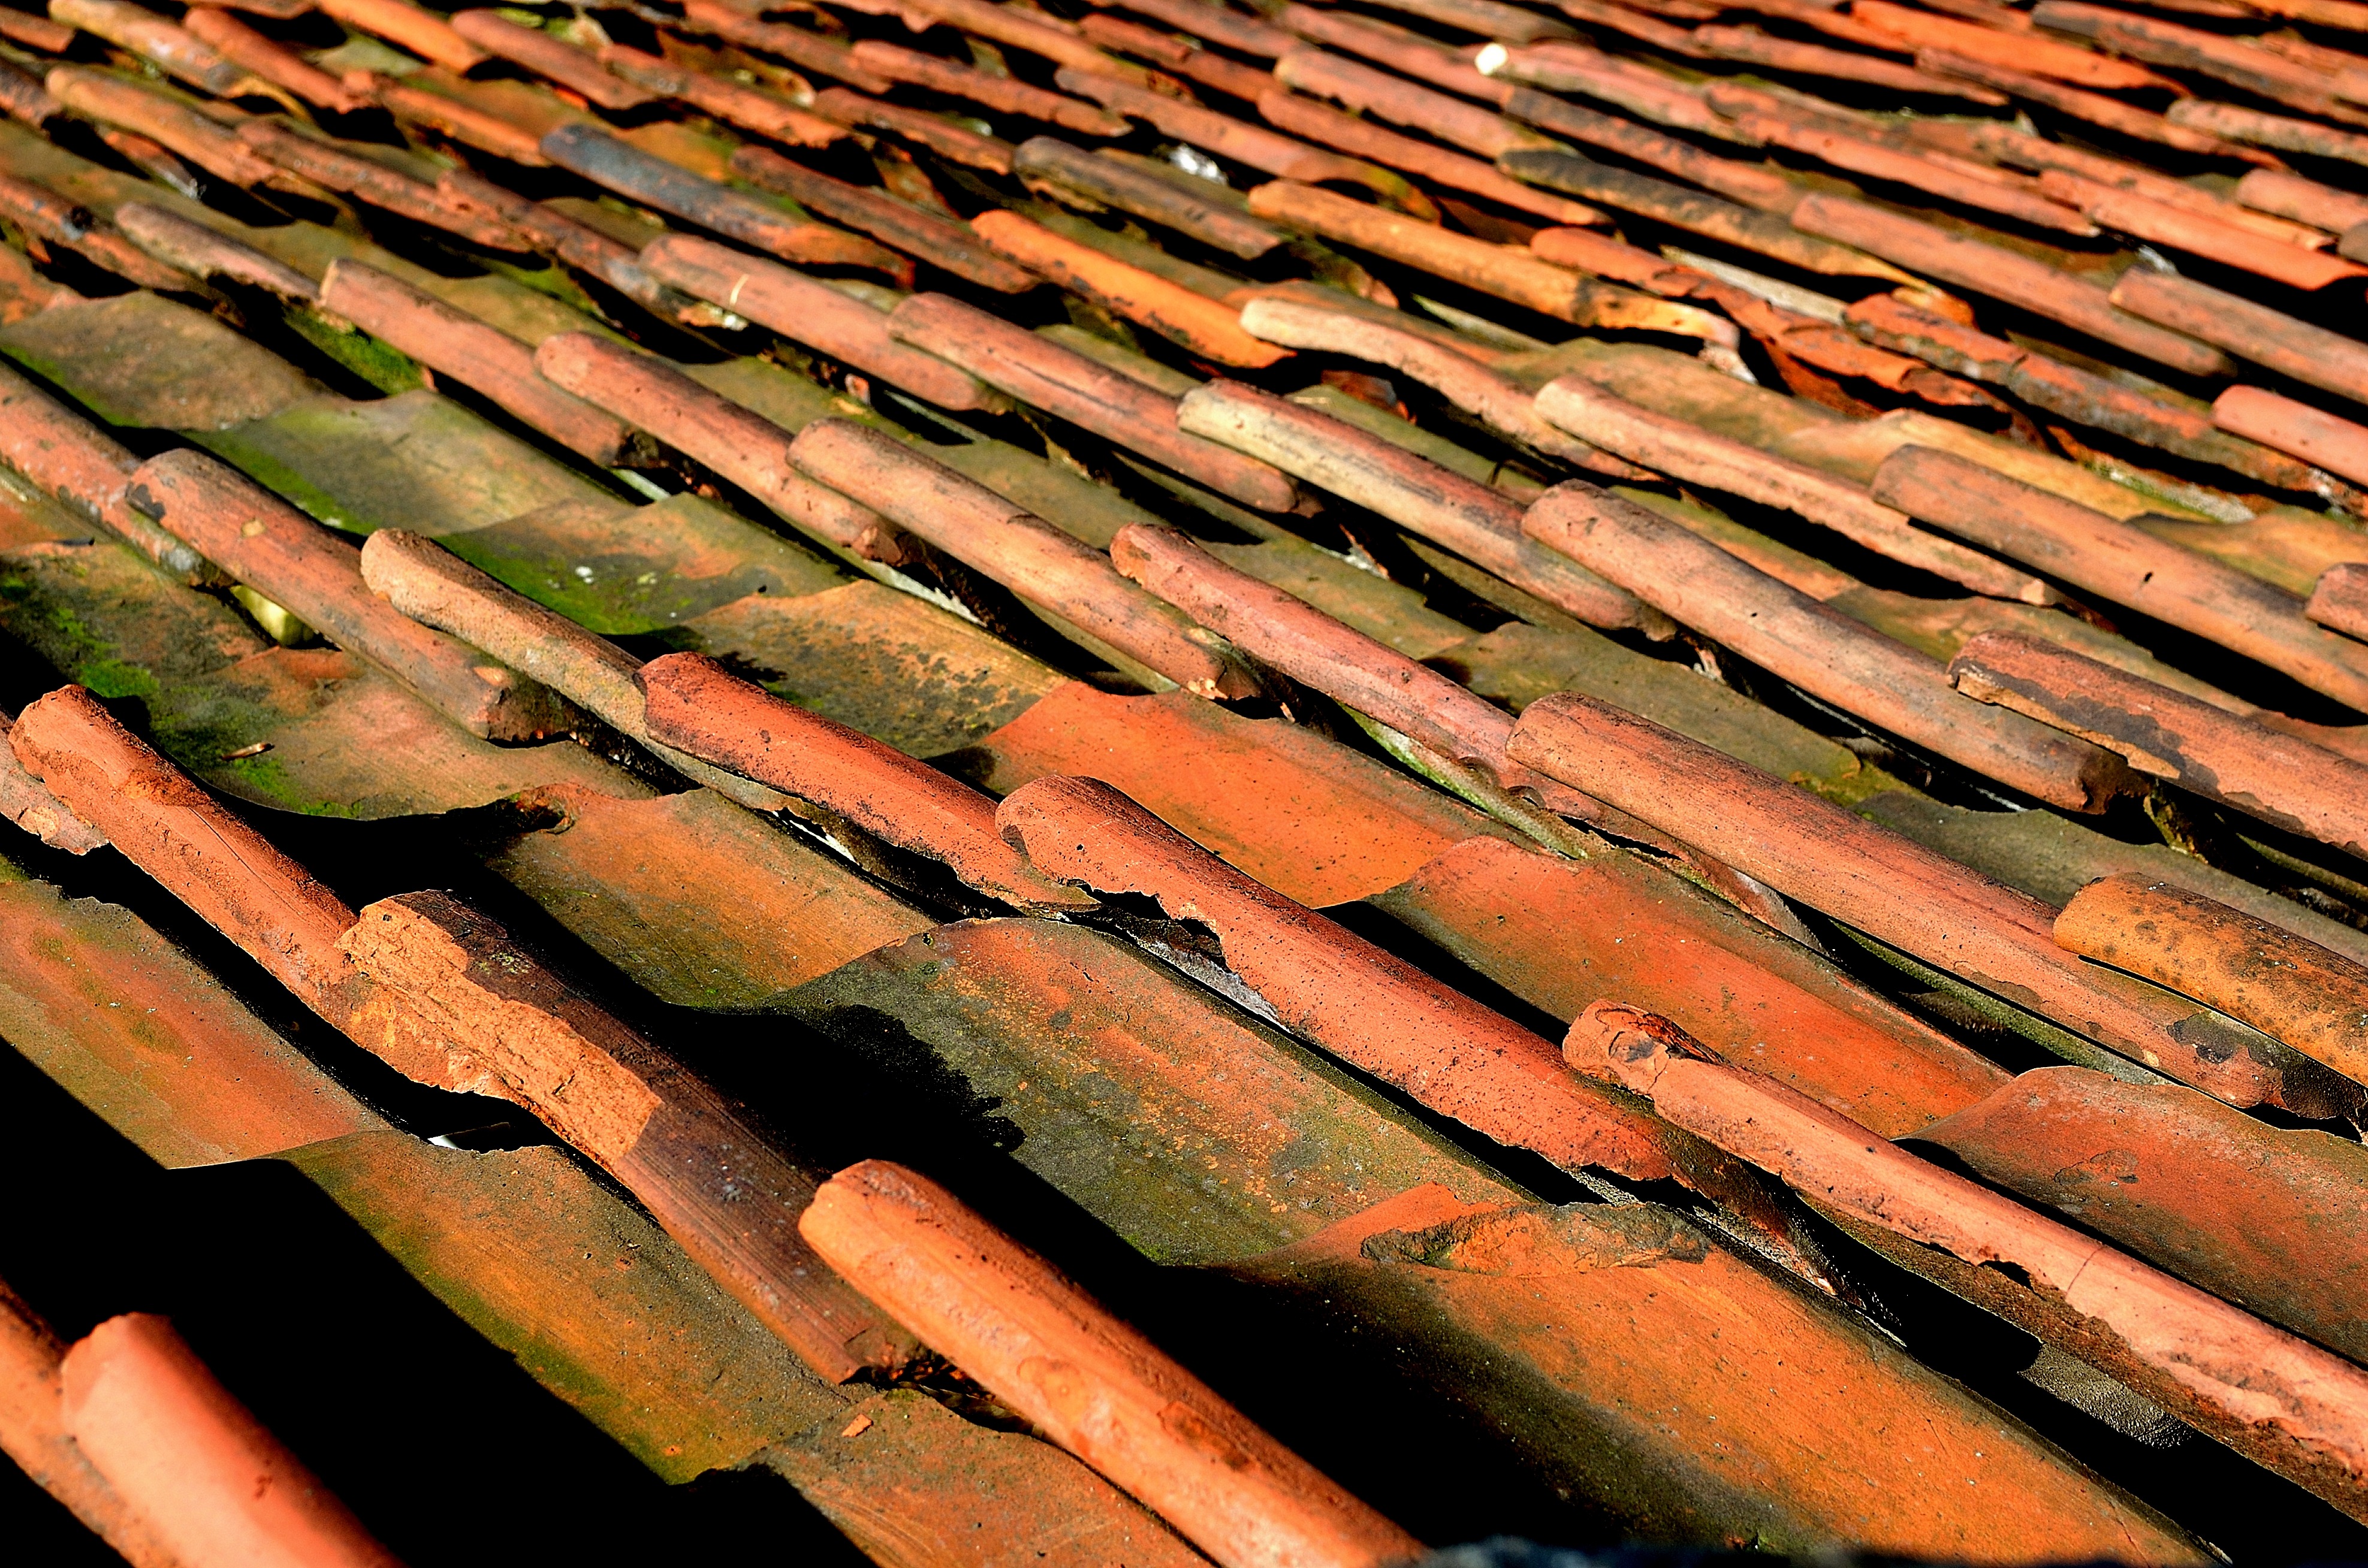
tree, branch, architecture, plant, wood, leaf, flower, roof, trunk, green, red, macro, autumn, soil, agriculture, twig, close up, roofing, background, macro photography, man made object, grass family, plant stem